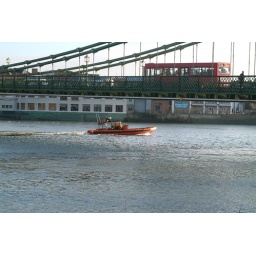
An orange recue boat passing under Hammersmith bridge